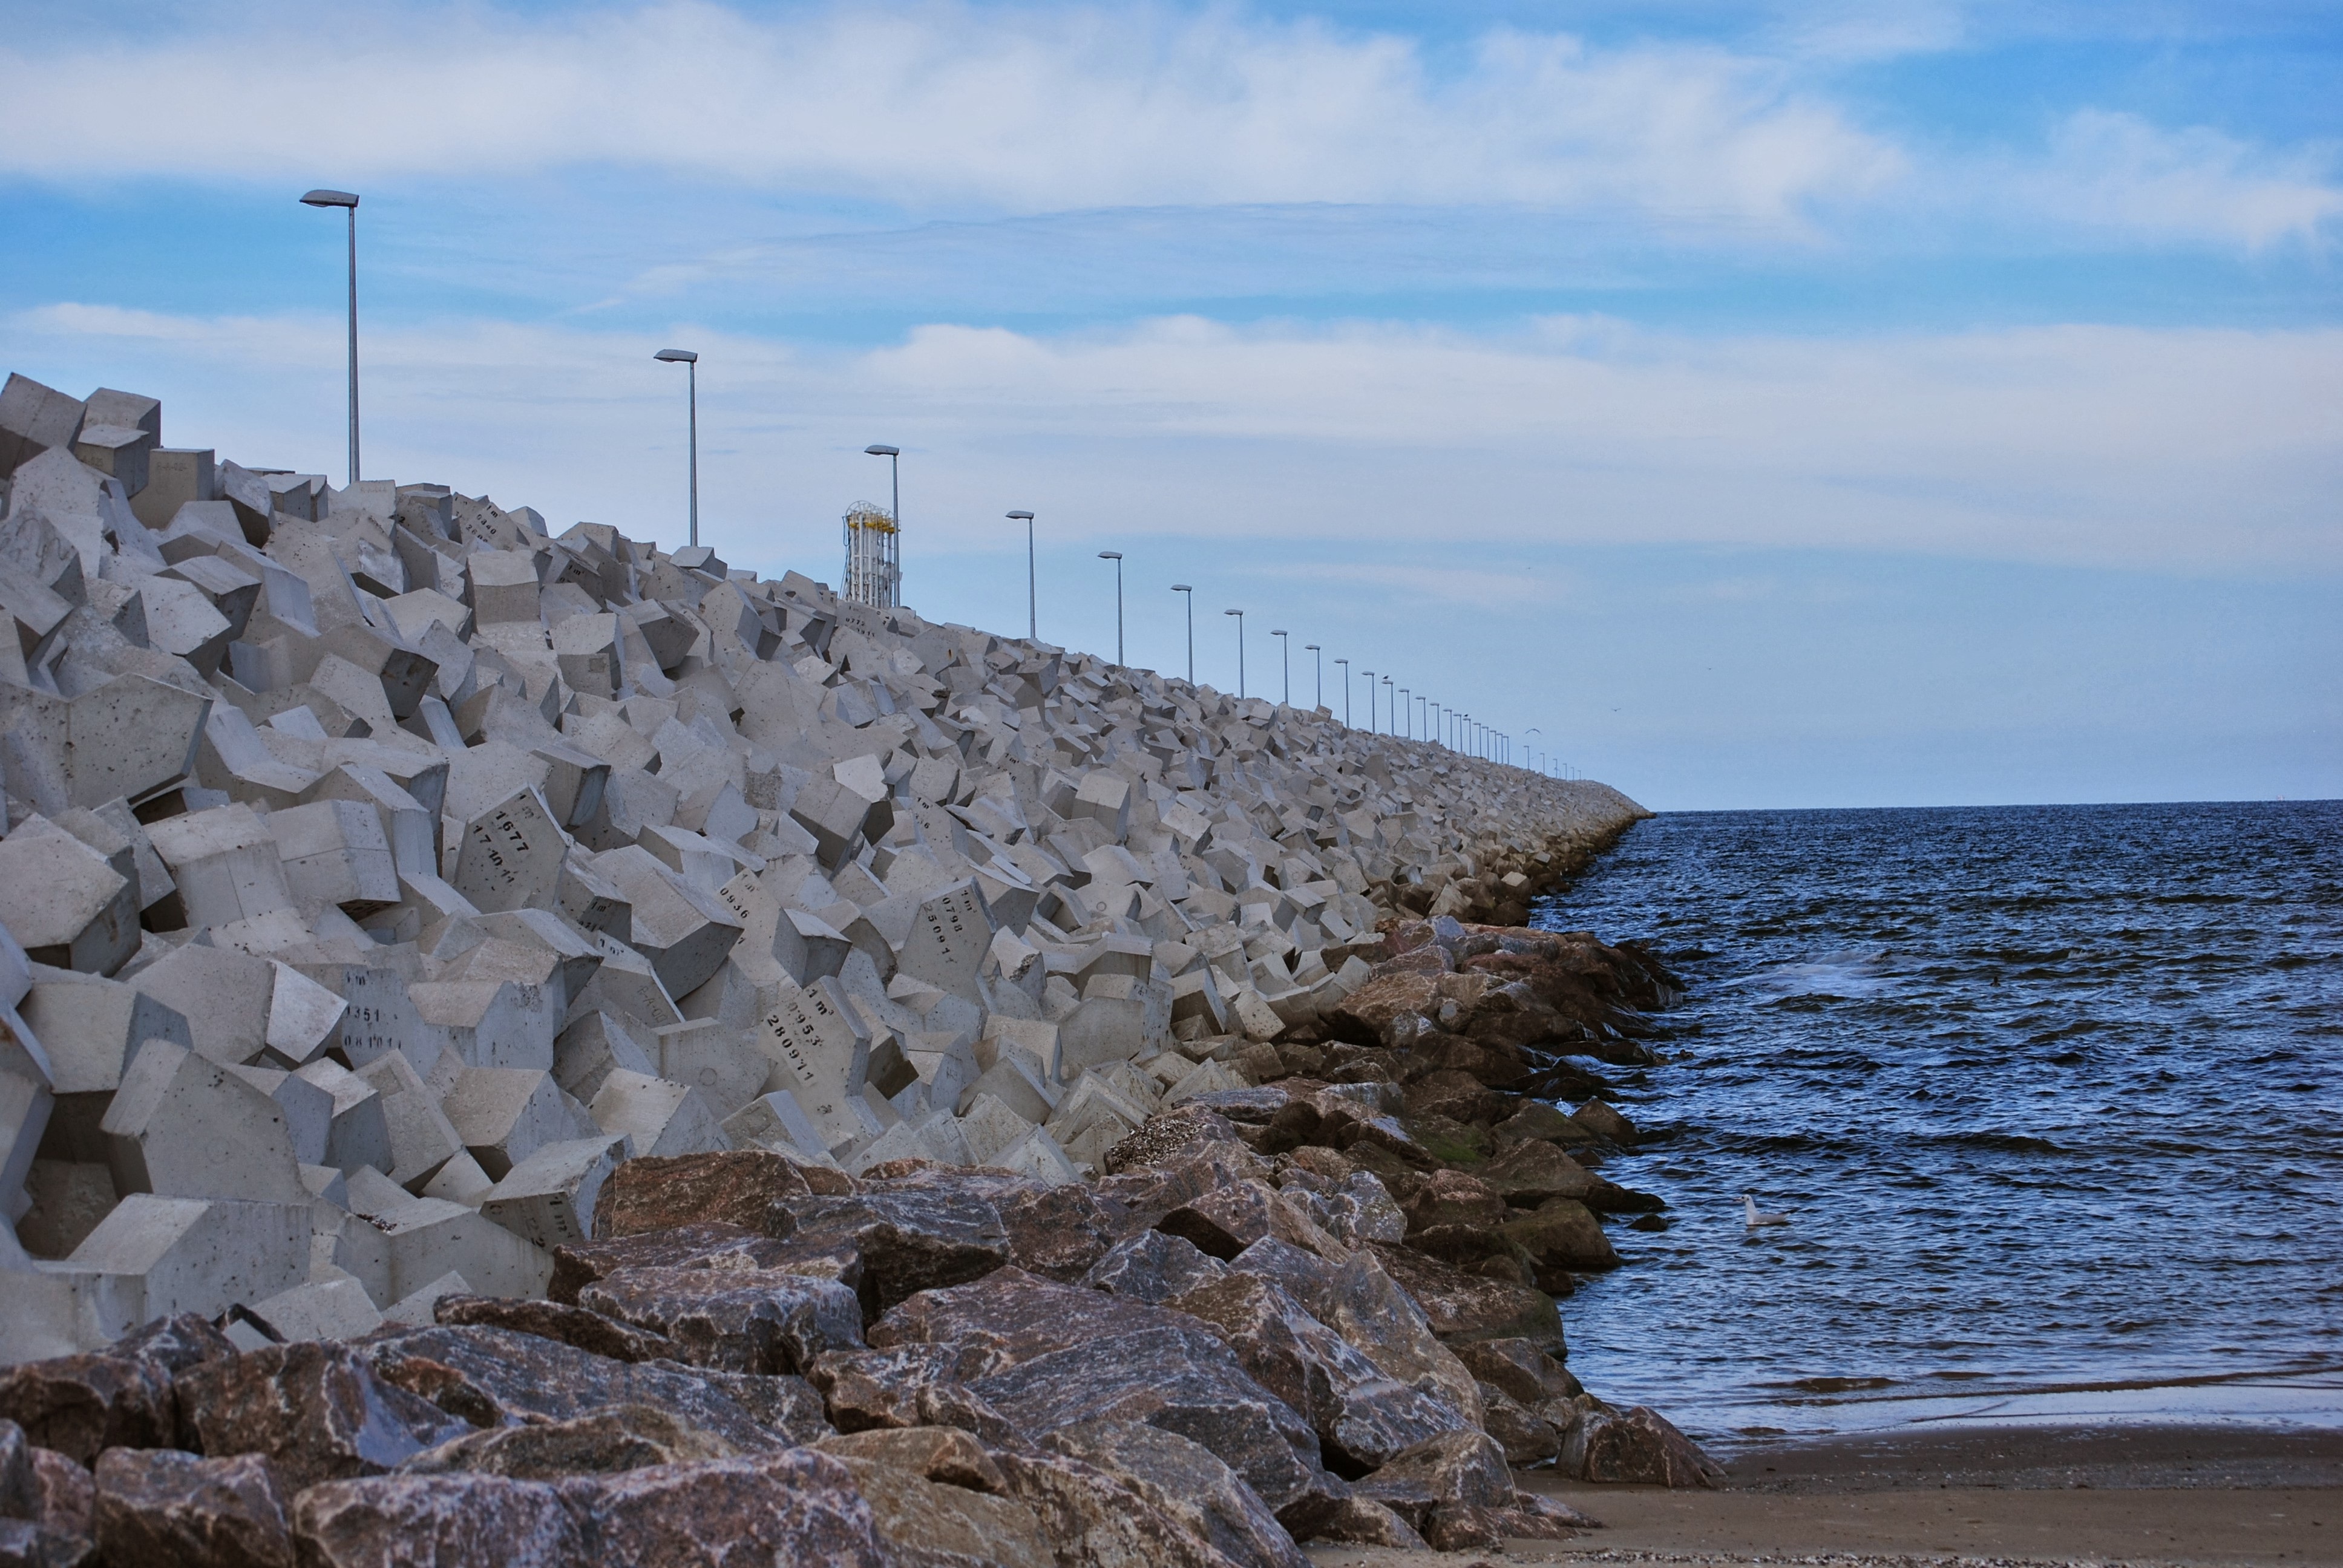
beach, sea, coast, water, sand, rock, ocean, shore, wave, wind, vacation, cliff, tower, terrain, material, concrete, body of water, lake dusia, breakwater, cape